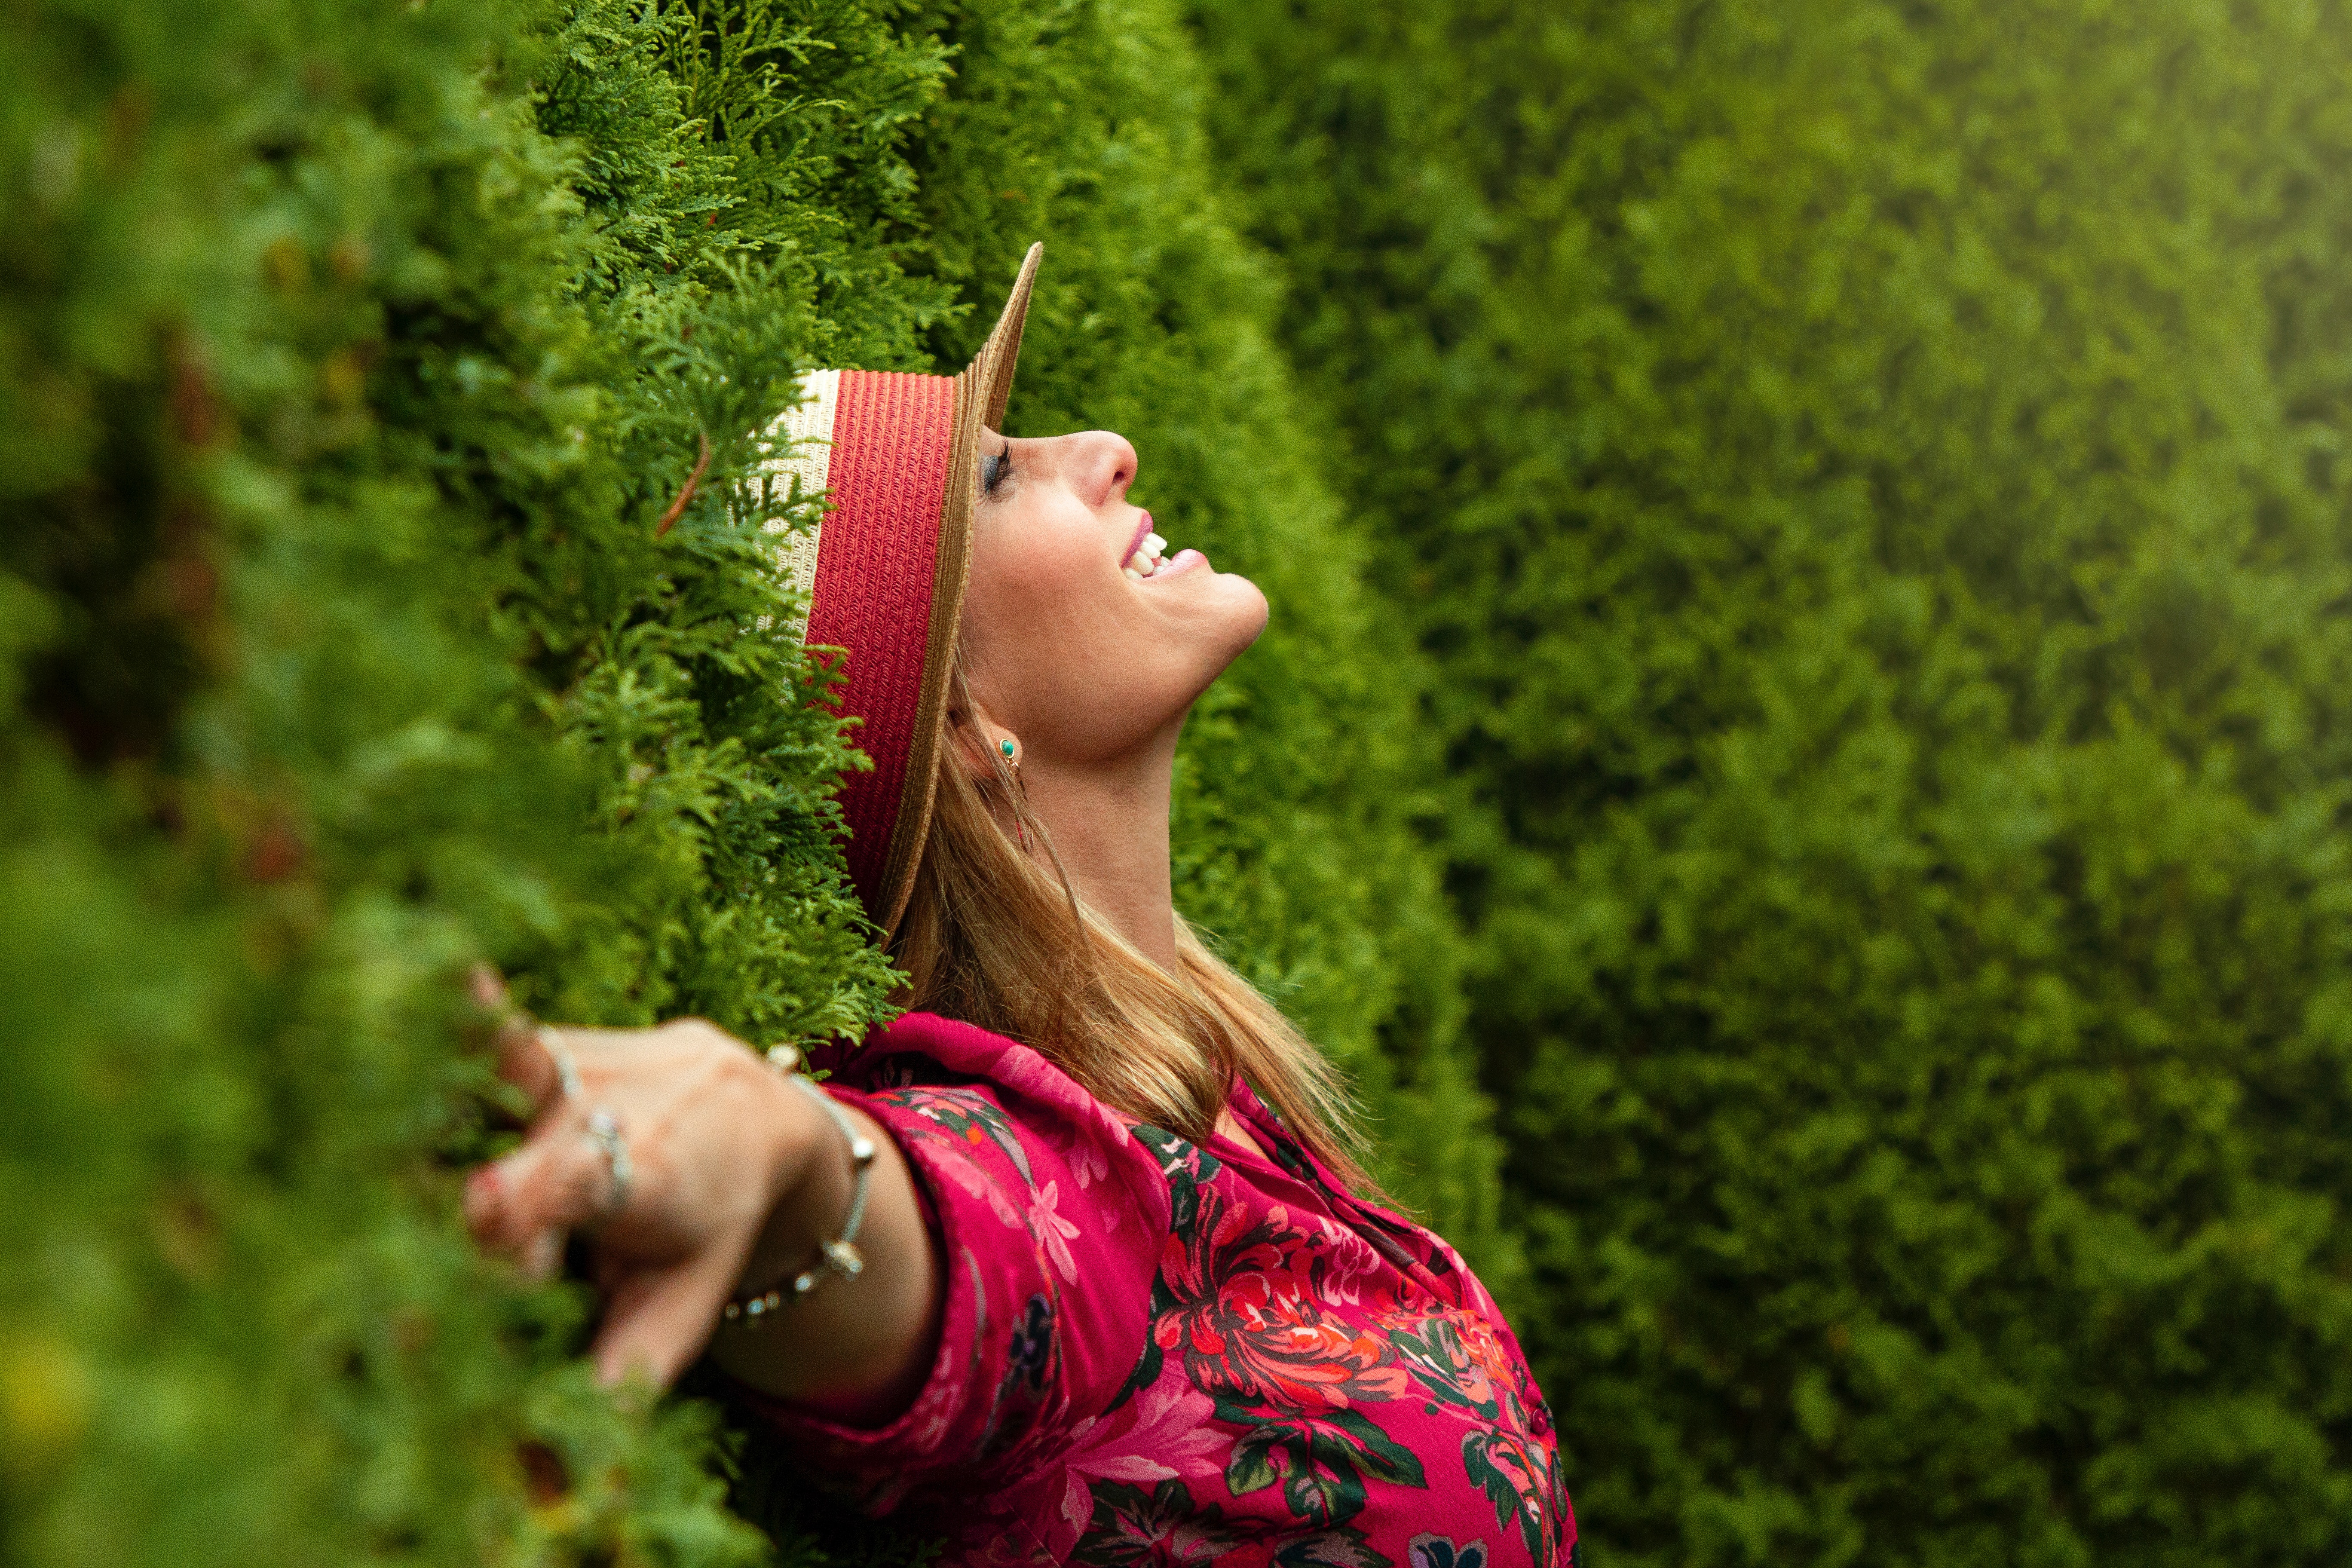
green, nature, pink, grass, leaf, girl, plant, tree, fun, shrub, meadow, summer, happiness, spring, grass family, smile, lawn, field, portrait photography, garden